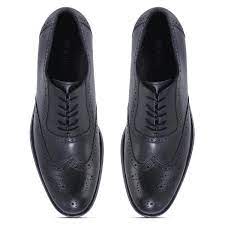
Label: Brogue